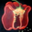
Label: sweet_pepper